List of Canadian restaurant chains

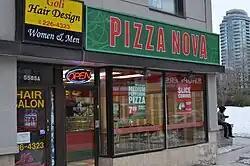
Pizza Nova on Yonge Street

Pizza Nova is a primarily Ontario-based pizza chain founded in 1963 by Sam Primucci with more than 150 restaurants.